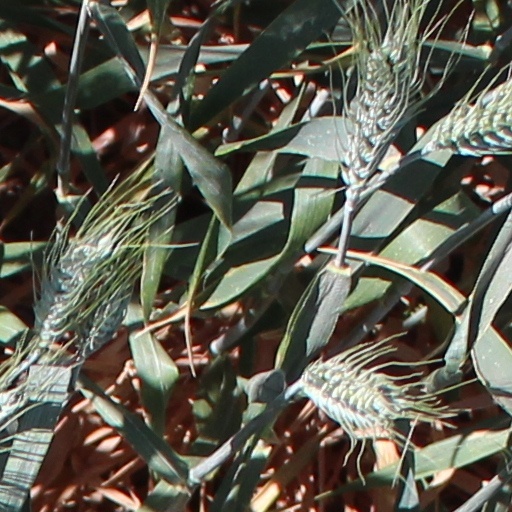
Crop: wheat